Valentina Rodini

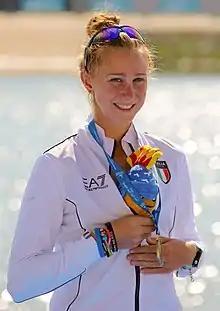
Rodini in 2018

Valentina Rodini (born 28 January 1995) is an Italian rower. She competed in the women's lightweight double sculls event at the 2016 Summer Olympics, and won gold medal in the same event at 2020 Summer Olympics.